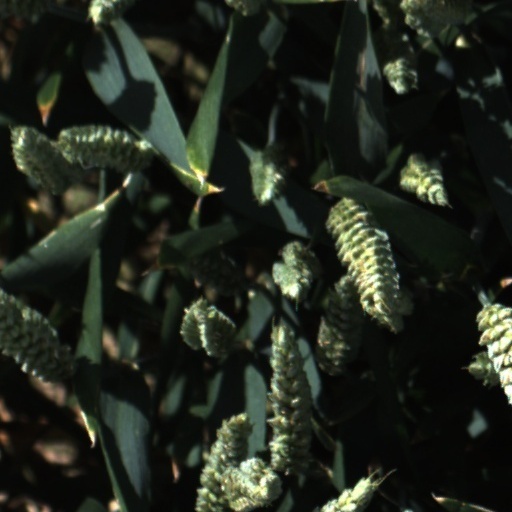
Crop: wheat